Stock car racing in the United Kingdom

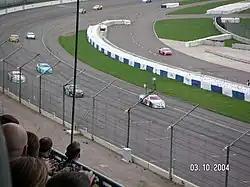
An ASCAR race at Rockingham during the 2004 season.

In 2001 the ASCAR Racing Series was formed and ran until 2008, the series was a "NASCAR" style racing series that was predominantly run at Rockingham Motor Speedway as well as briefly on the continent. The first season was won by John Mickel. Other notable champions were Nicolas Minassian and Ben Collins who also played as The Stig on Top Gear. The field was usually populated by professional or semi-professional stock car drivers, however notable drivers who were famous from other areas of motorsport either took part in single races or for one complete season, they included Colin McRae, Jason Plato, Matt Neal, Darren Manning, Max Papis, John Cleland and former NASCAR drivers Brandon Whitt and Randy Tolsma.